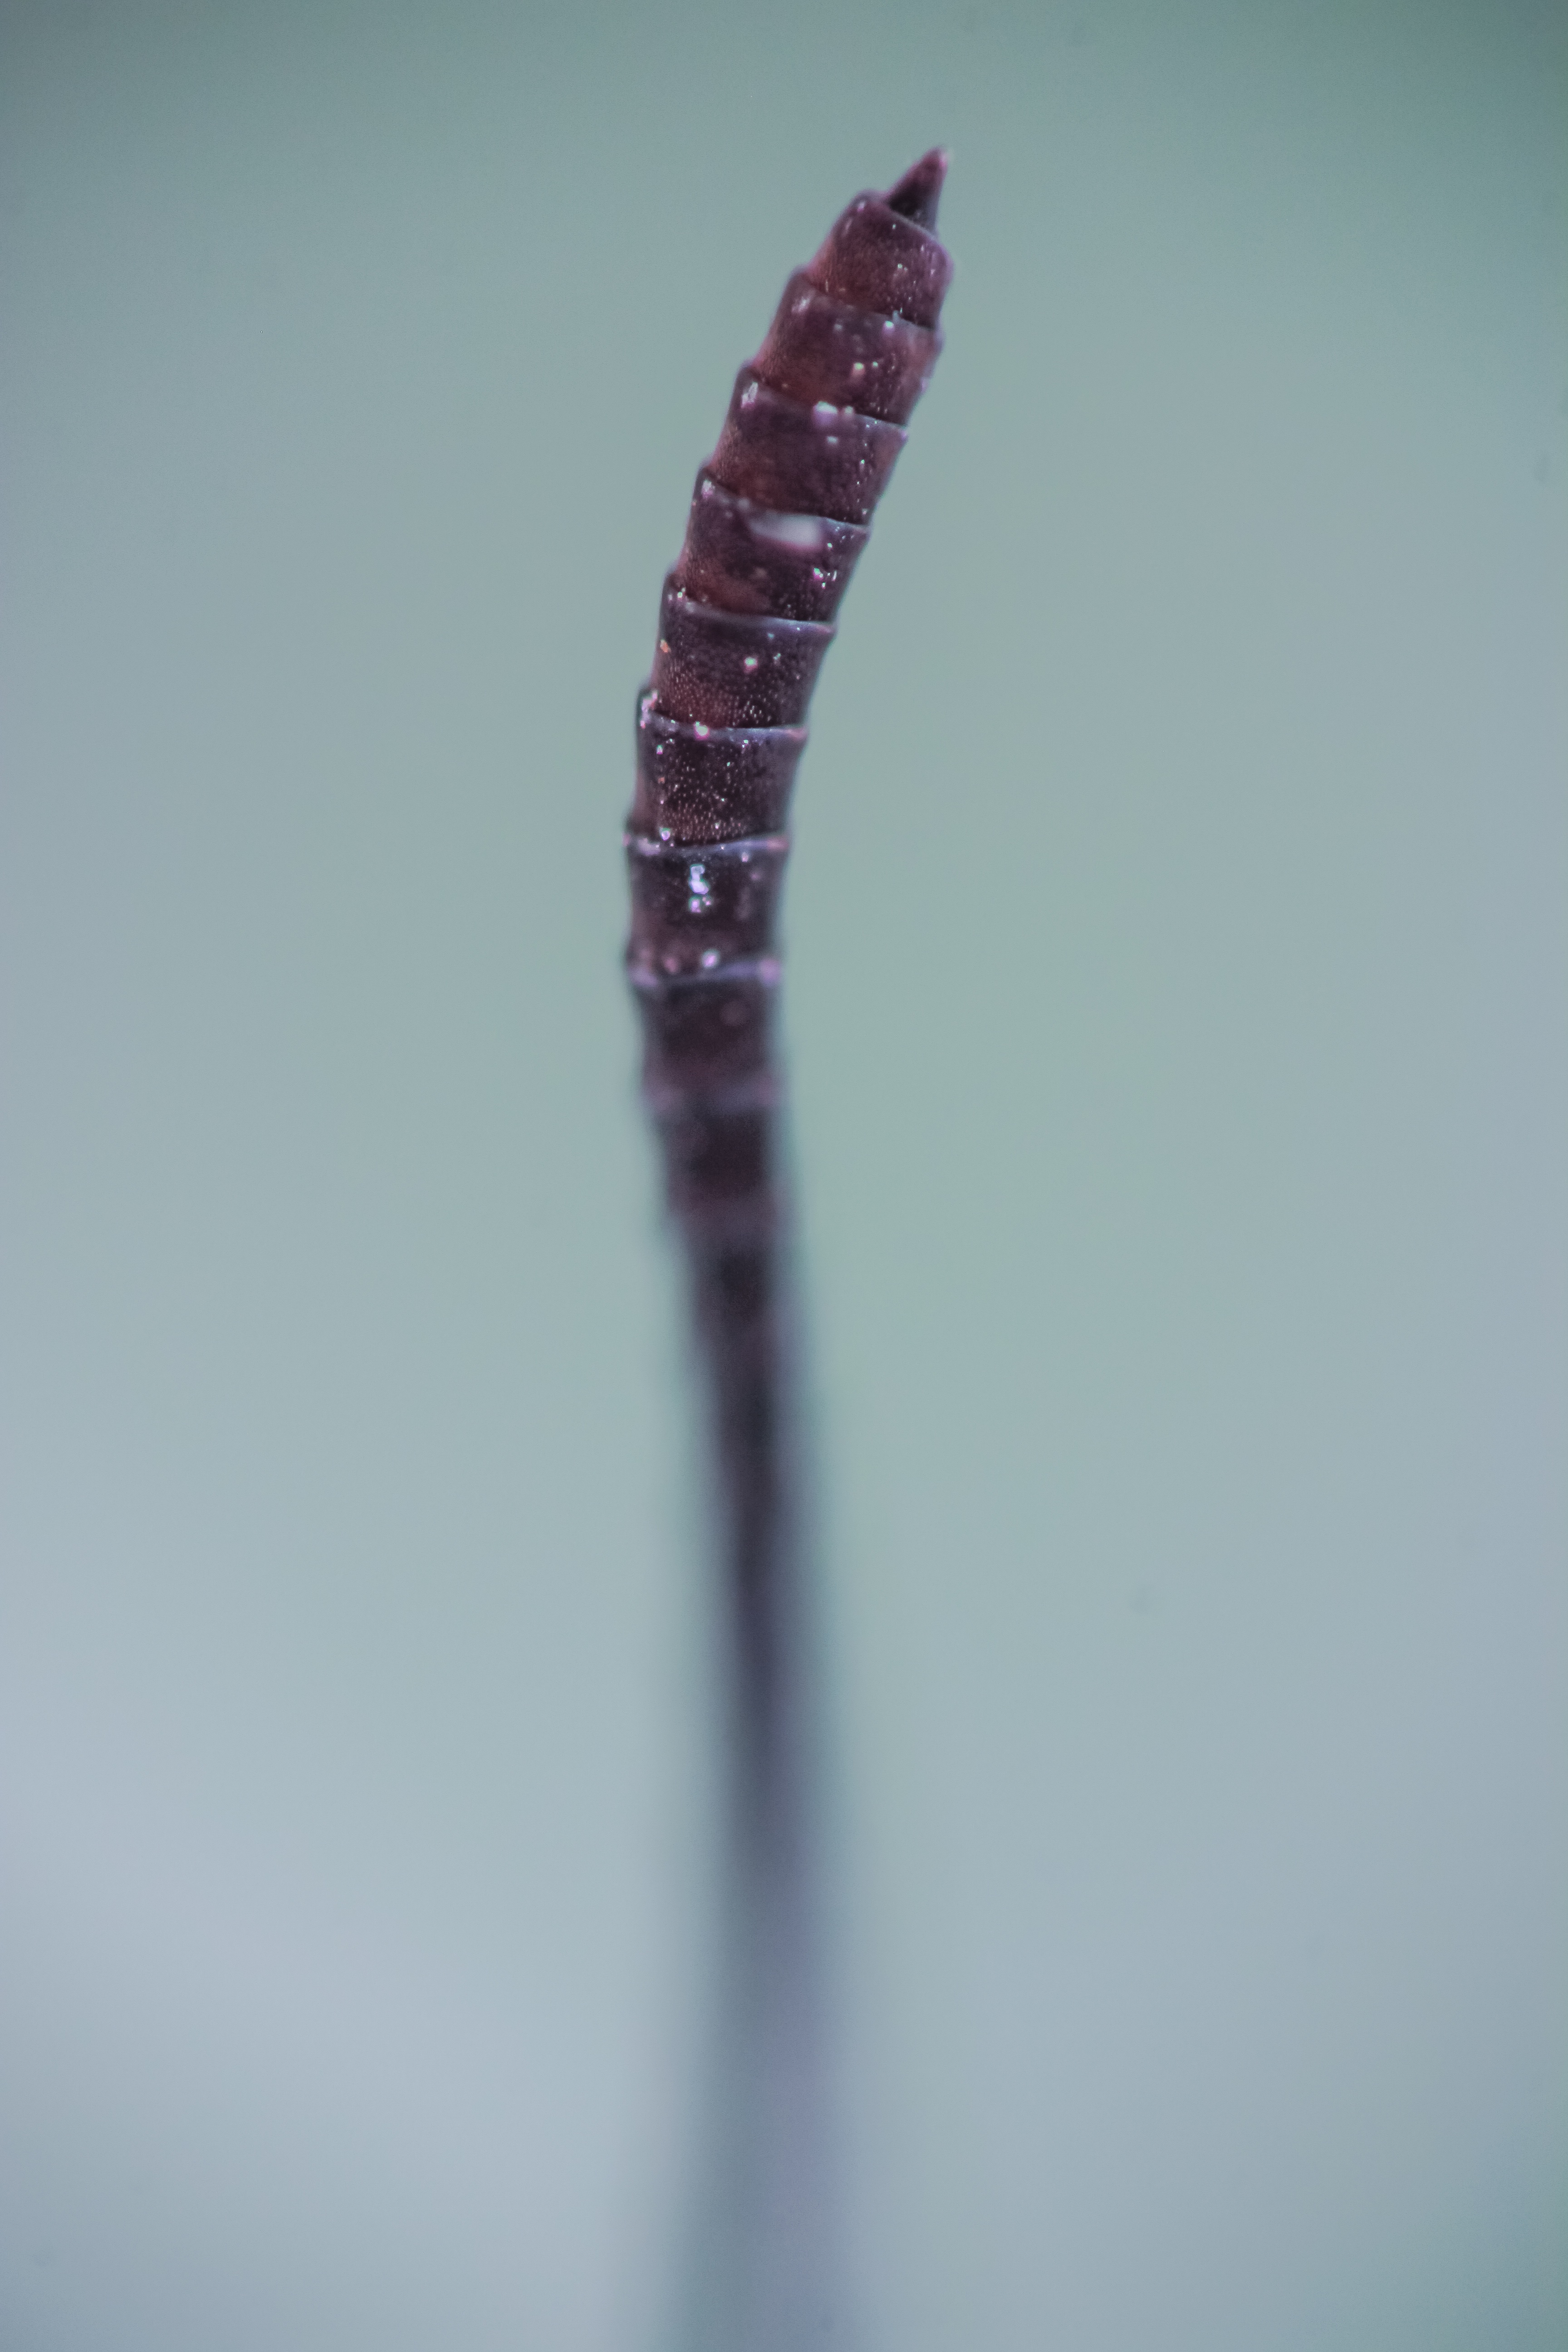
hand, flower, lip, close up, macro photography